Ombla

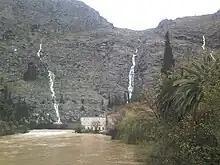
Ombla rises at the foot of Golubov Kamen massif, additional springs formed uphill after heavy rains

The development project became controversial as environmental protection non-governmental organizations (NGOs) drew public attention to a possible threat that may arise to seven species of bats. Subsequently, the NGOs alleged that the project is illegal, environmentally unsafe, financially not feasible, and technically questionable. Project legality was disputed because it is based on a 1999 environmental impact assessment (EIA), while Croatian legislation requires that EIAs must not be more than two years old. Flooding of Vilina Cave is cited as an environmental concern, while the financial issues are based on previous cost overruns by Hrvatska elektroprivreda—the state-owned company planning the development—in other projects. One objection to the technical aspects of the project is the possibility that the groundwater may trigger earthquakes. Opponents of the project have urged the Prime Minister of Croatia to cancel development of the plant.